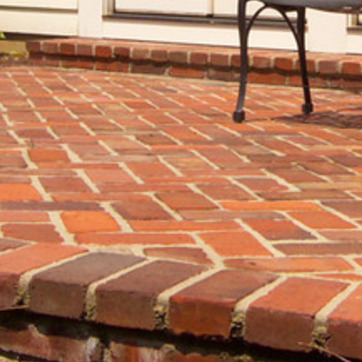
Material: brick